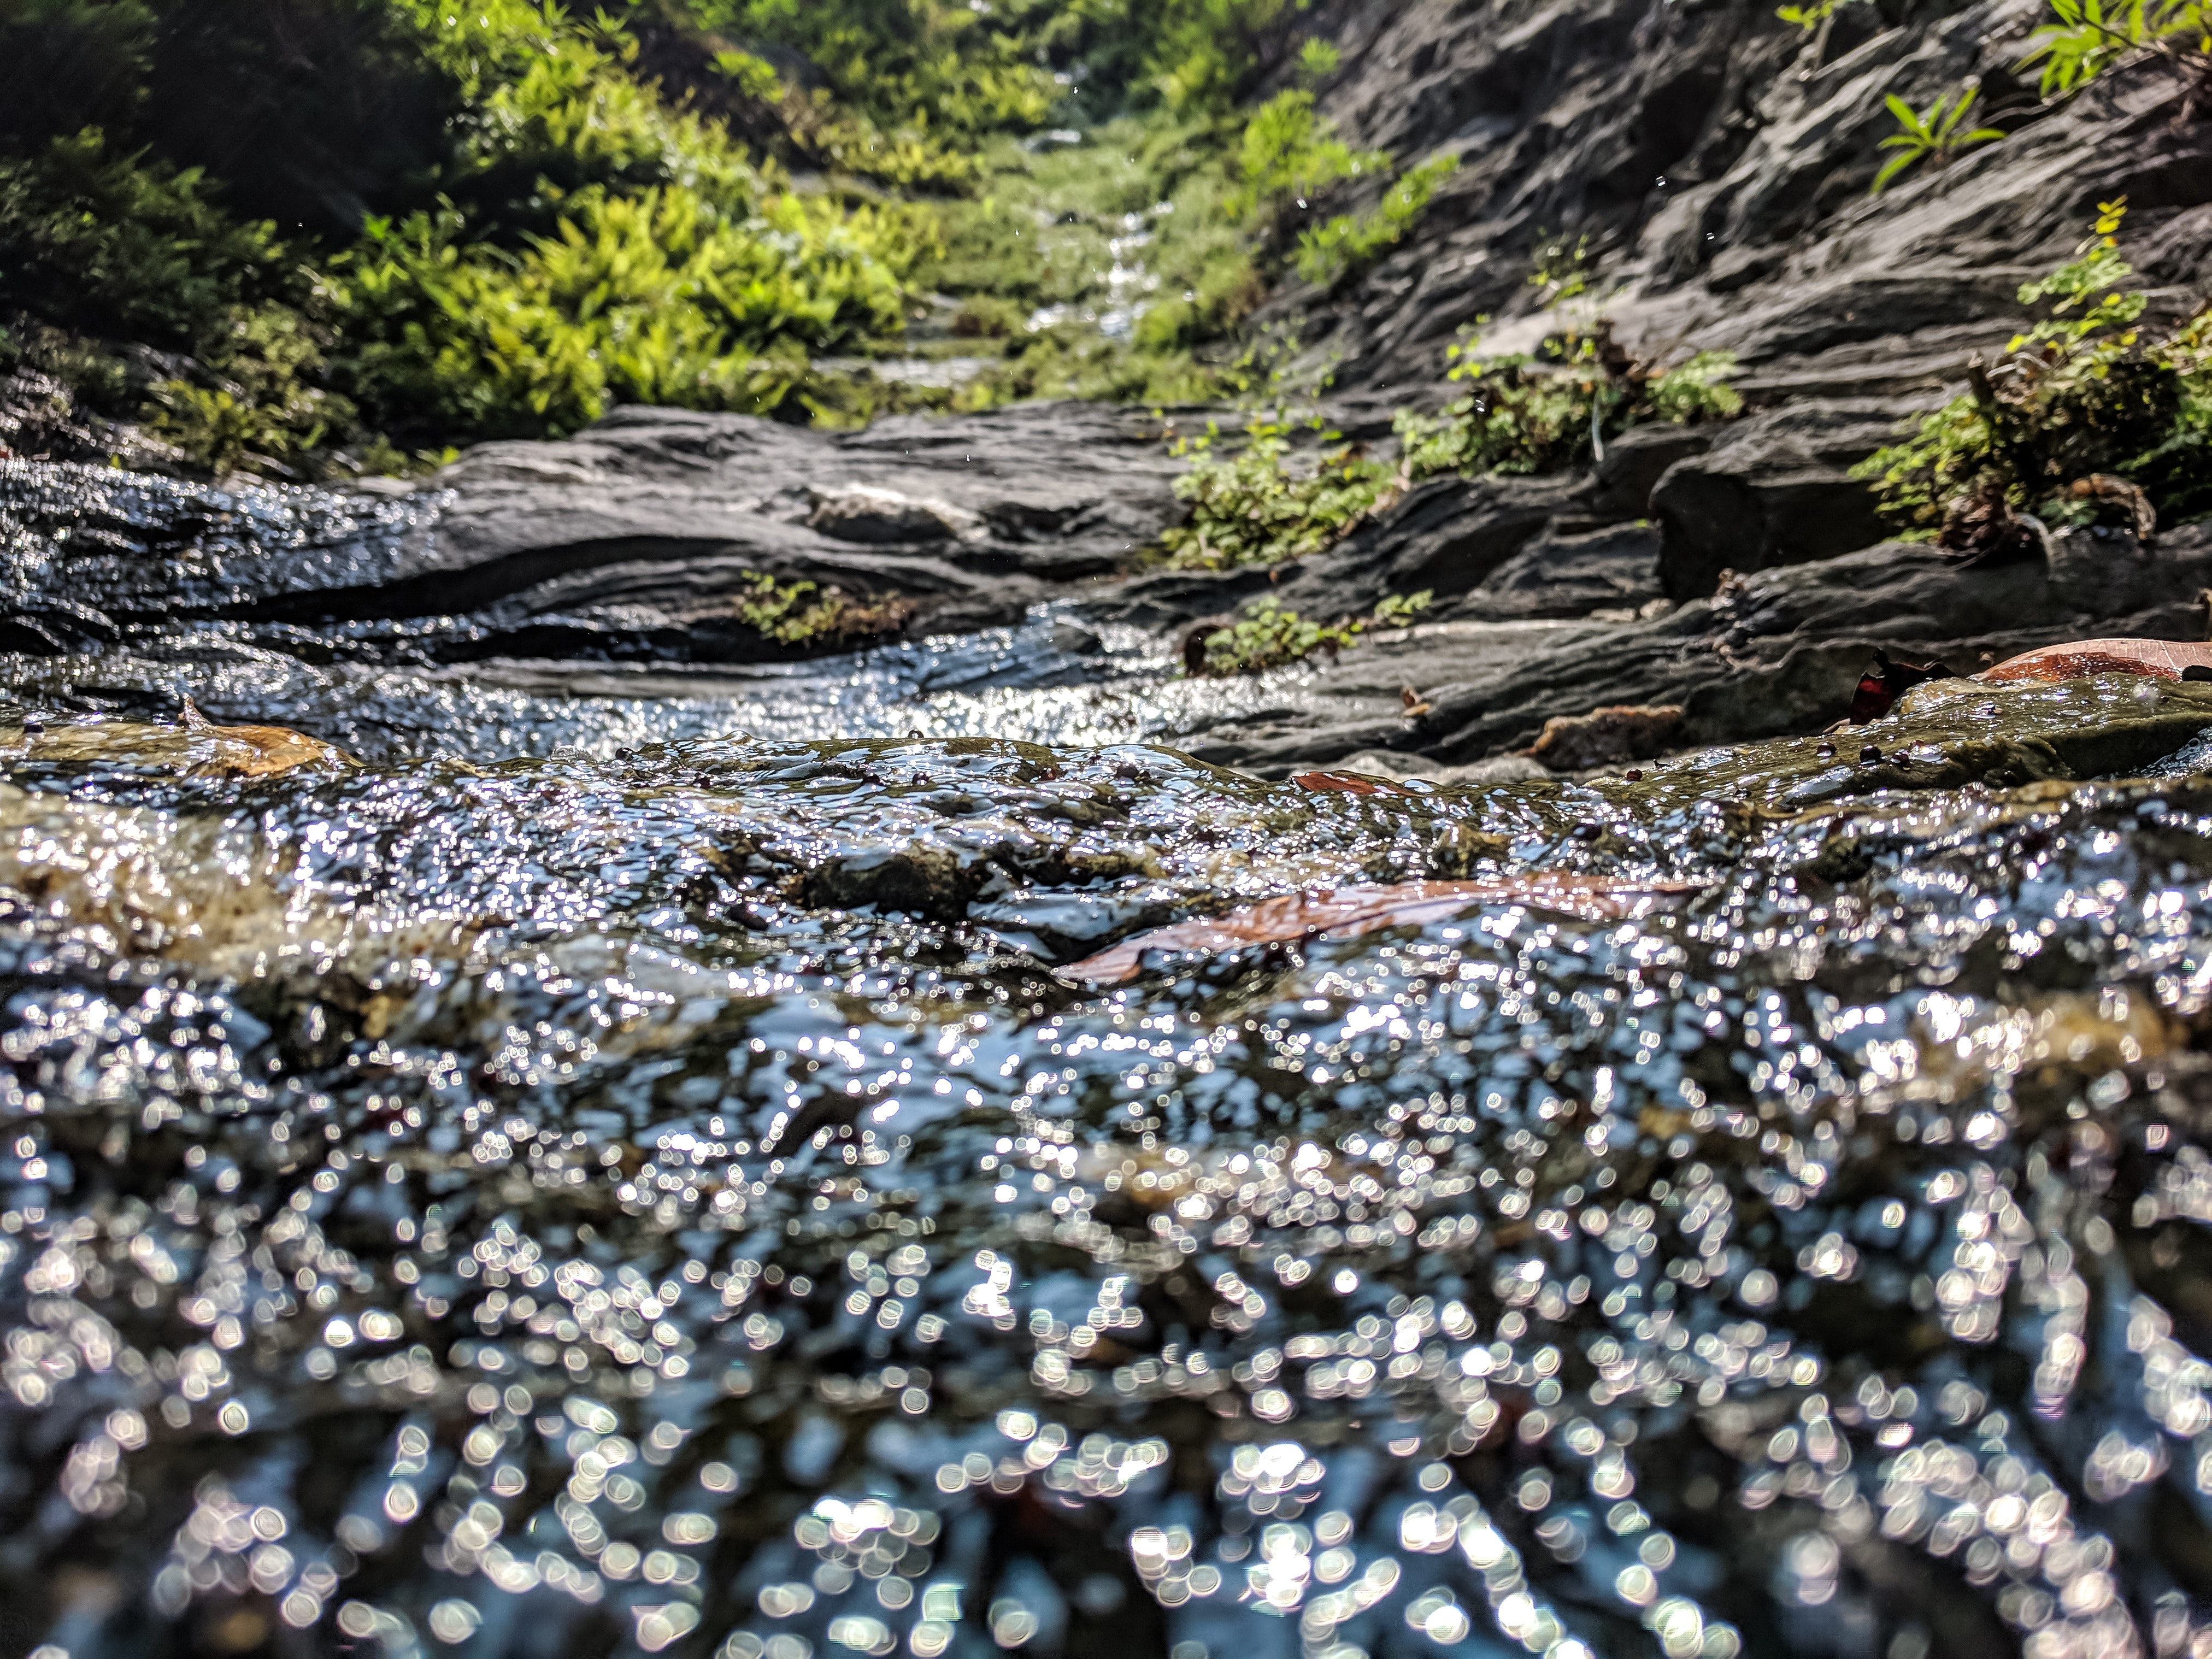
water, nature, rock, natural landscape, natural environment, tree, watercourse, stream, wilderness, leaf, water resources, spring, forest, jungle, geological phenomenon, river, geology, plant, bedrock, state park, stream bed, creek, wood, rainforest, soil, moss, national park, formation, road, trail